List of dukes of Braganza

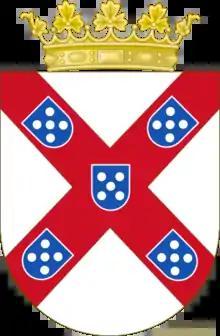
Coat of arms of the dukes of Braganza

The following is a list of dukes of Braganza, one of the most important noble titles, and later royal title, in the Kingdom of Portugal.